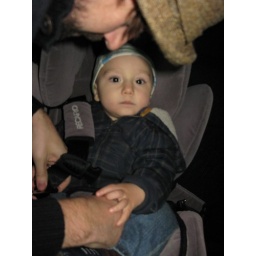
first time in the big boy car seat